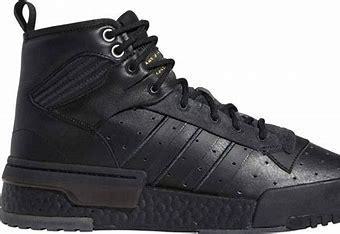
Brand: adidas
Model: originals Adidas Originals Rivalry Rm